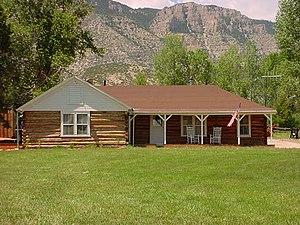
Maison de l'Ewing-Snell Ranch dans la région de loisirs de Bighorn Canyon, Carbon County, Montana, États-Unis